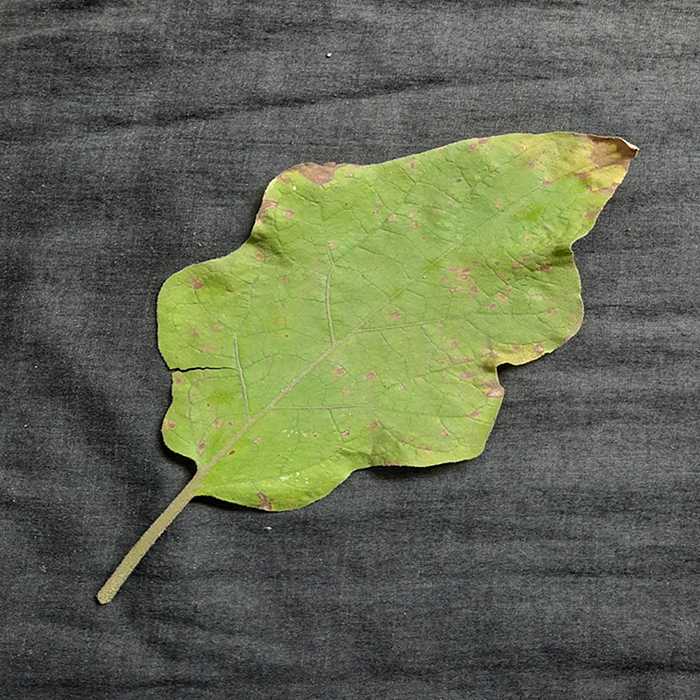
Plant: Eggplant
Label: Eggplant Cercopora leaf spot